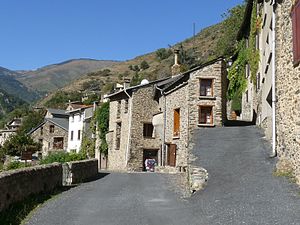
Nohèdes
Nohèdes
Nohèdes
Nohèdes er en by og kommune i departementet Pyrénées-Orientales i Sydfrankrig.